History of Lithuania

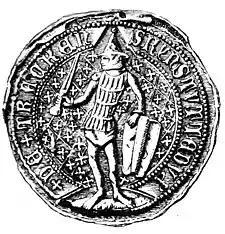
Seal of Kęstutis

Around 1318, Gediminas' elder son Algirdas married Maria of Vitebsk, the daughter of Prince Yaroslav of Vitebsk, and settled in Vitebsk to rule the principality. Of Gediminas' seven sons, four remained pagan and three converted to Orthodox Christianity. Upon his death, Gediminas divided his domains among the seven sons, but Lithuania's precarious military situation, especially on the Teutonic frontier, forced the brothers to keep the country together. From 1345, Algirdas took over as the Grand Duke of Lithuania. In practice, he ruled over Lithuanian Ruthenia only, whereas Lithuania proper was the domain of his equally able brother Kęstutis. Algirdas fought the Golden Horde Tatars and the Principality of Moscow; Kęstutis took upon himself the demanding struggle with the Teutonic Order.